University of Wisconsin–Madison

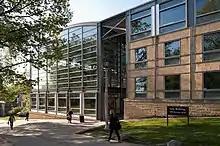
The Law Building on Bascom Hill

The main campus of the university is situated partially on the Madison Isthmus between Lake Mendota and Lake Monona. The main campus comprises of land, while the entire campus, including research stations throughout the state, is over in area. The campus contains four National Historic Landmarks. The central campus is on an urban layout mostly coinciding with the city of Madison's street grid, exceptions being the suburban University of Wisconsin Hospital and Clinics, and the Department of Psychiatry & Clinics in the West Side research park. It is approximately west of the Wisconsin State Capitol, connected by State Street. The University of Wisconsin–Madison Arboretum, a demonstration area for native ecosystems, is located on the west side of Madison.